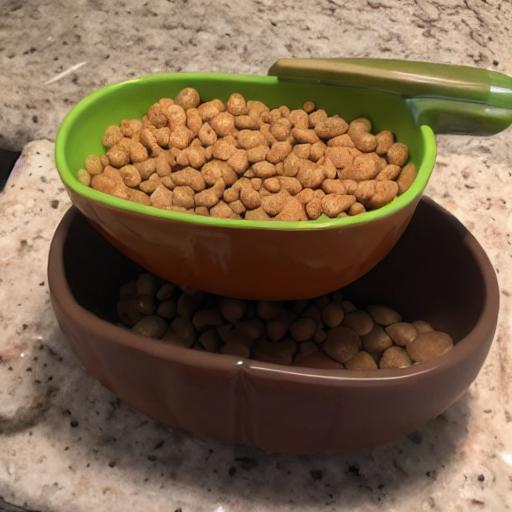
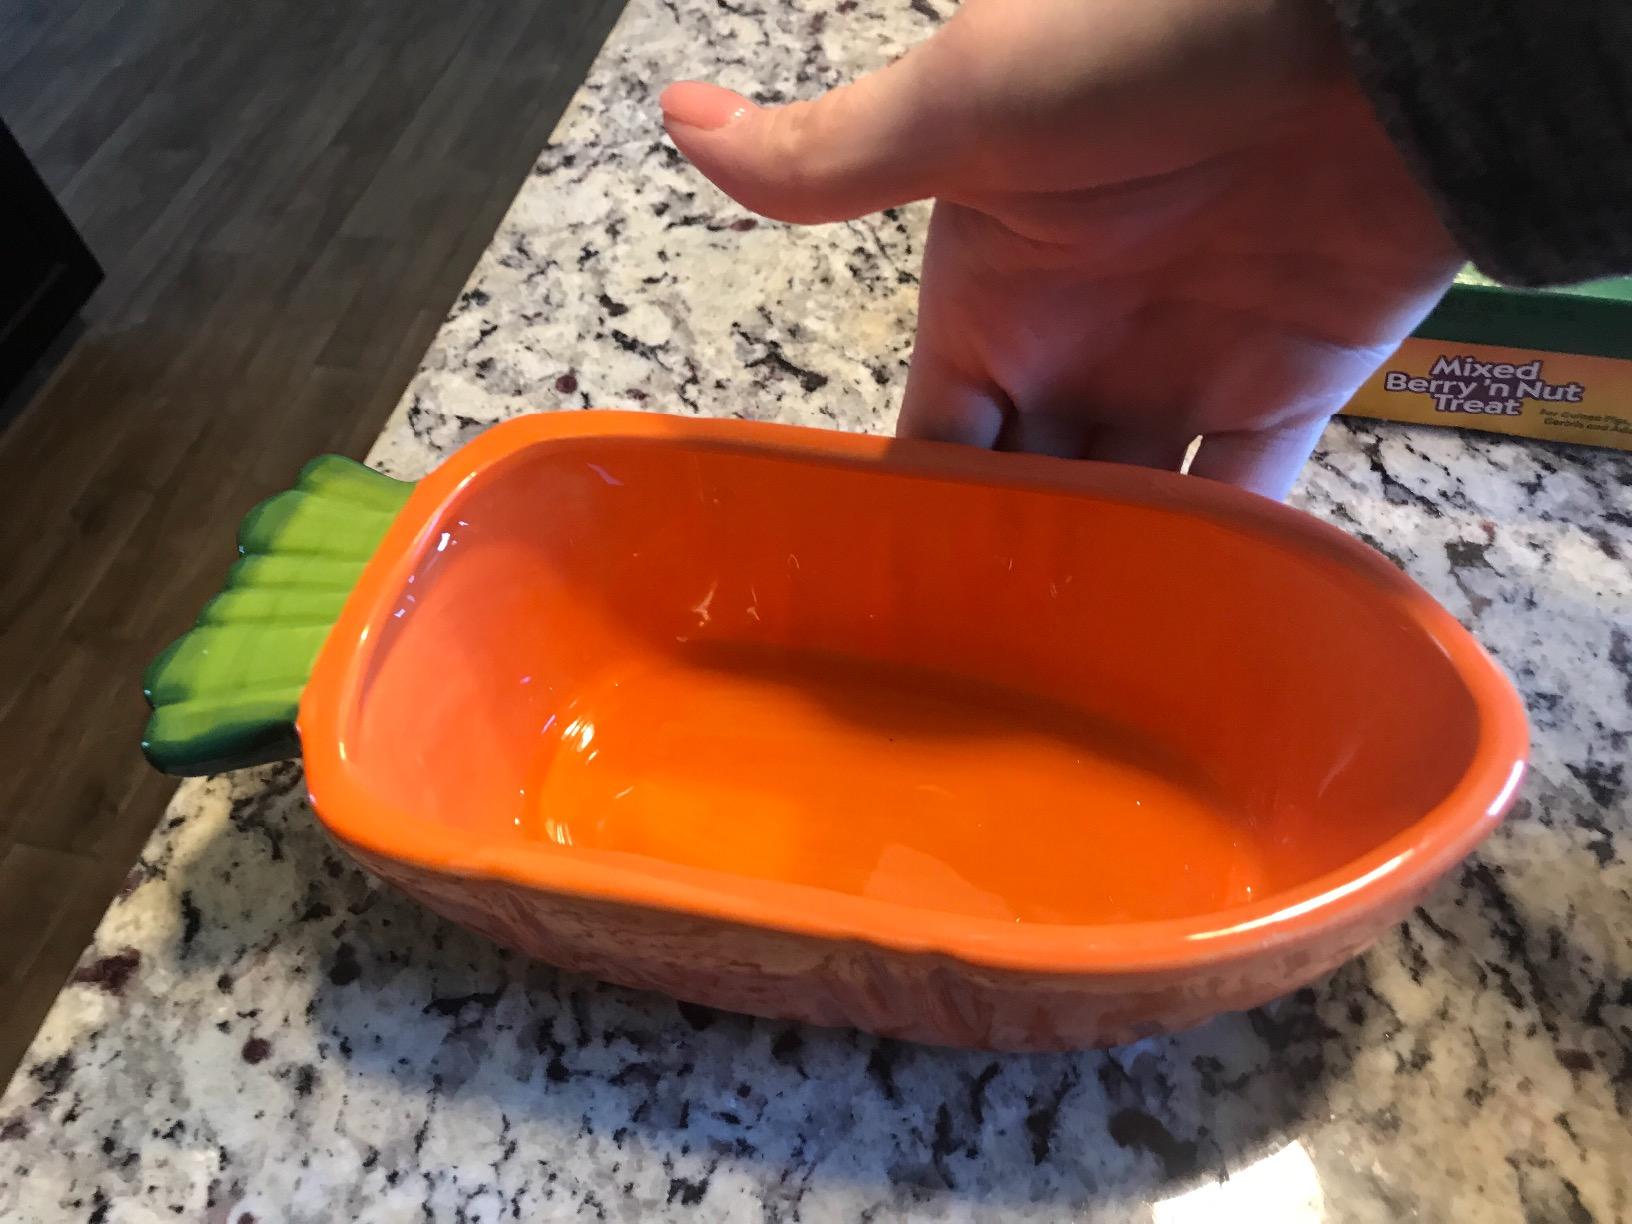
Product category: items_bowl
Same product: no